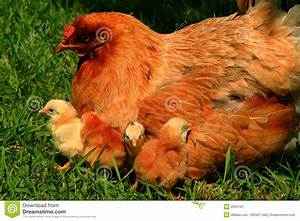
Label: chicken